Mainaguri

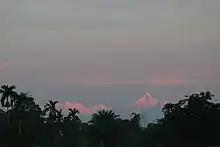
A view of Himalayan Range

According to the "District Census Handbook 2011, Jalpaiguri", Mainaguri covered an area of 12.38 km. Among the civic amenities, it had 28 km roads with open drains, the protected water supply involved overhead tanks, uncovered wells. It had 3,458 domestic electric connections, 518 road lighting points. Among the medical facilities it had 1 hospital, 3 dispensaries/ health centres, 30 medicine shops. Among the educational facilities it had 12 primary schools, 5 middle schools, 5 secondary schools, 5 senior secondary schools. It had 4 recognised shorthand, typewriting and vocational training centre, 24 non-formal education centres (Sarva Shiksha Abhiyan), 1 special school for the disabled. Among the social, recreational and cultural facilities it had 1 cinema theatre, 1 auditorium/ community hall, 1 public library. Three important commodities it produced were: furniture, jute yarn, tea. It had branches of 4 nationalised banks, 2 private commercial bank and 1 cooperative bank.